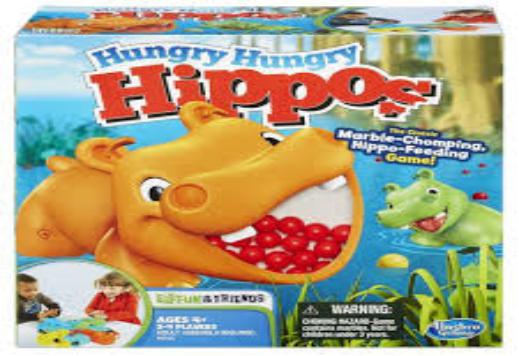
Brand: Hungry Hungry Hippos
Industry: Food